Oregon Scientific

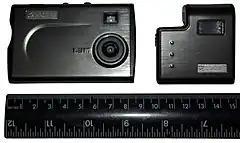
Credit card-sized digital camera, with external flash unit

In 2007, CES Innovations award winners included the ATC2K Waterproof Action Cam, the Talking Wireless BBQ/Oven Thermometer and the WeatherNow II. Their Pendant MP3 Player and Waterproof MP3 player received awards for innovation at the 2005 Consumer Electronics Show. In 2003, OSI partnered with SMaL, Axia and Fujifilm to produce a credit card-sized digital camera. Other products include a waterproof digital video camera, an alarm clock designed by Philippe Starck (a French designer), a pedometer that keeps seven days' worth of data, and an electronic UV monitor among others. The company introduced the Meep! tablet marketed for children in 2012.